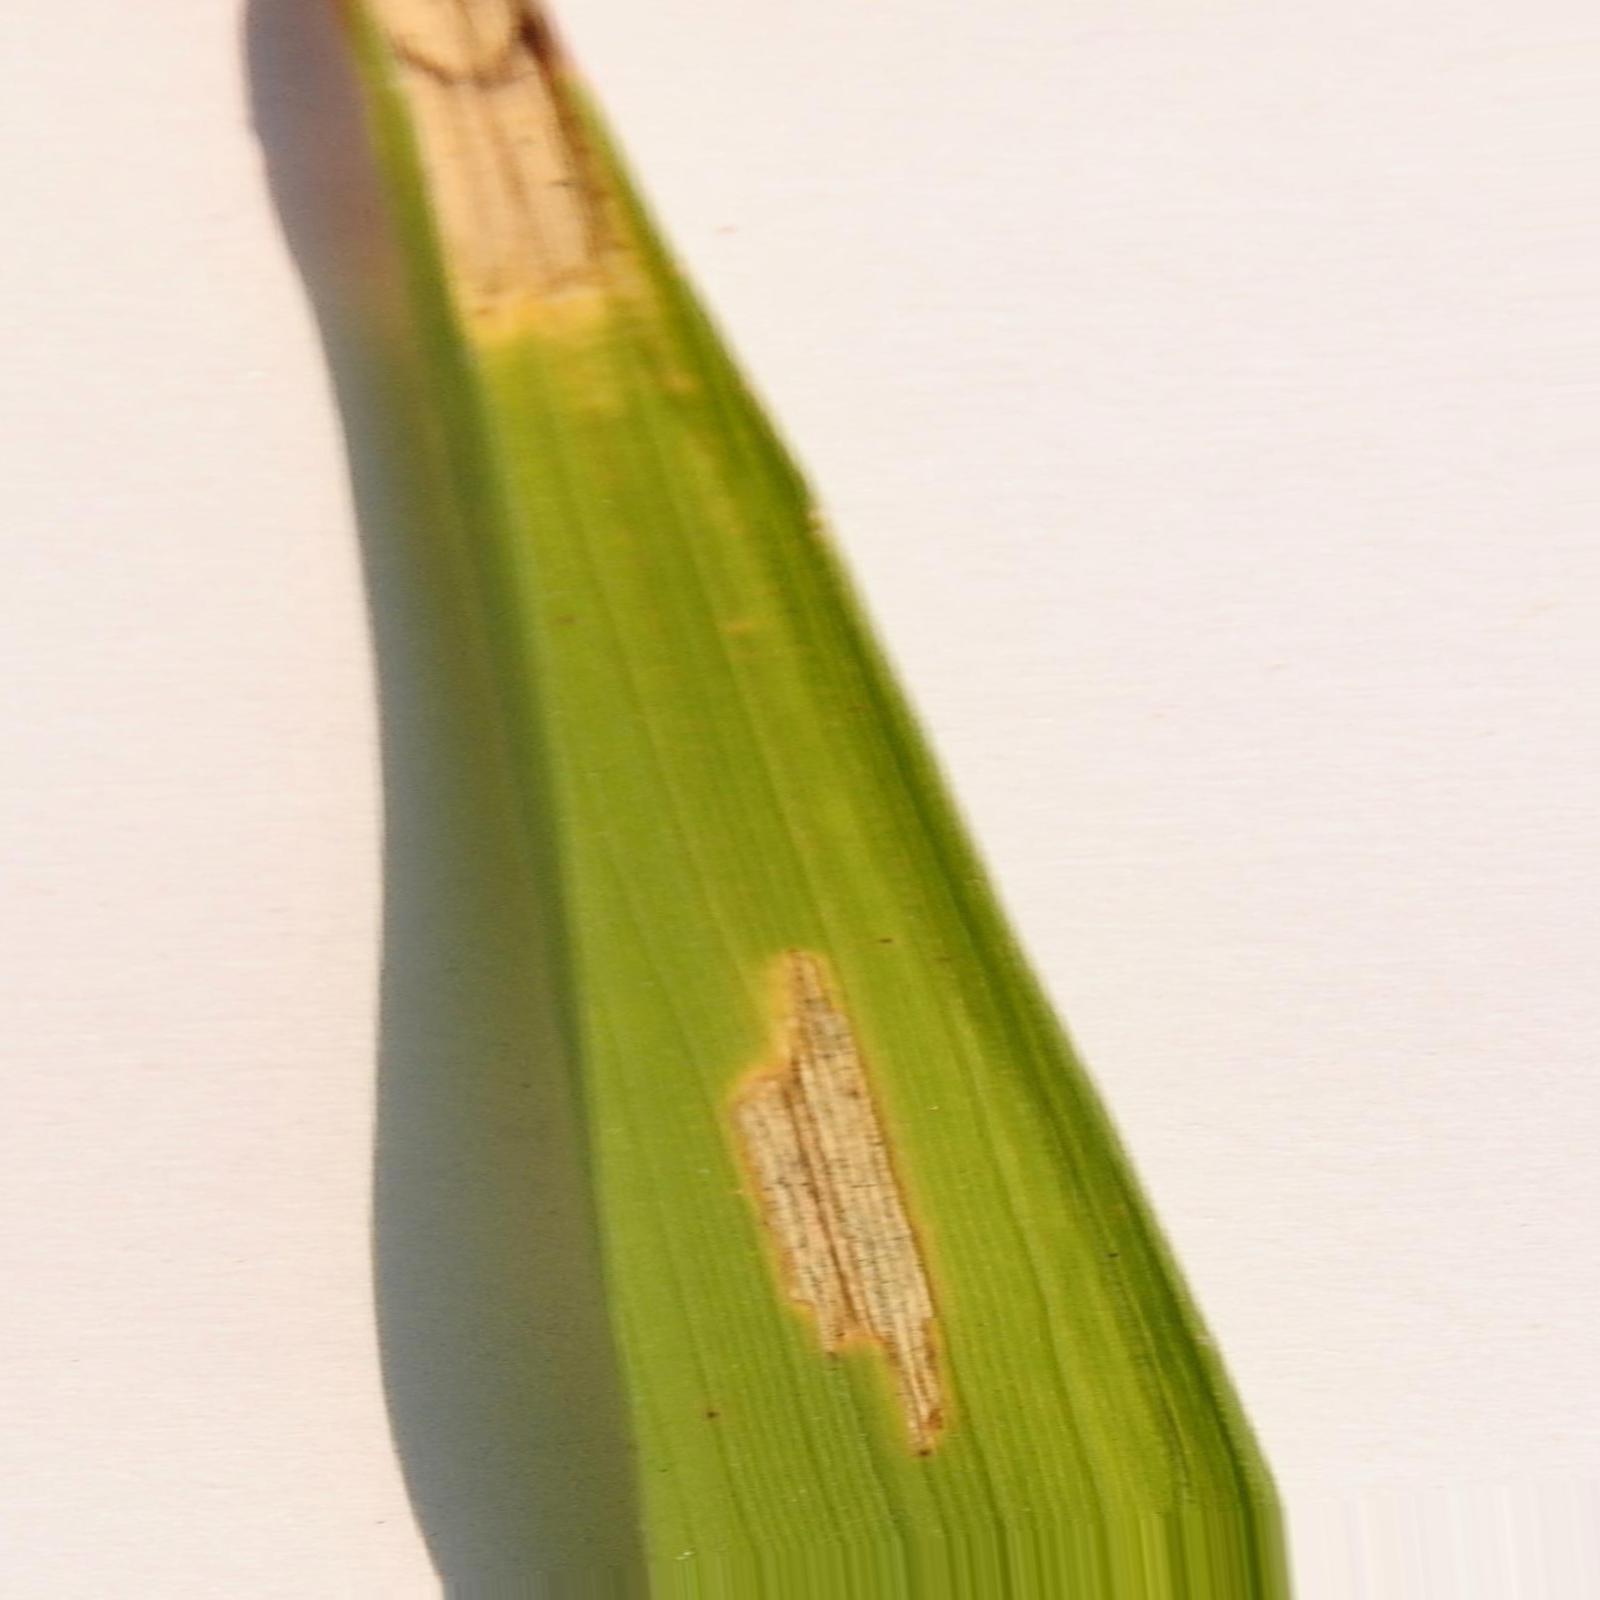
Nhãn: Bệnh Bạc lá (Bacterial leaf blight)